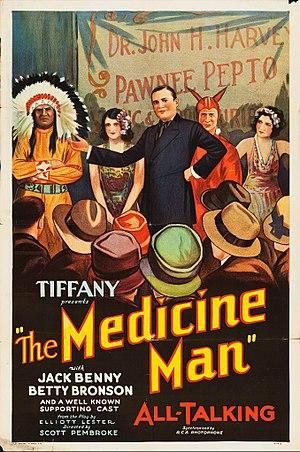
The Medicine Man est un film américain réalisé par Scott Pembroke, sorti en 1930.